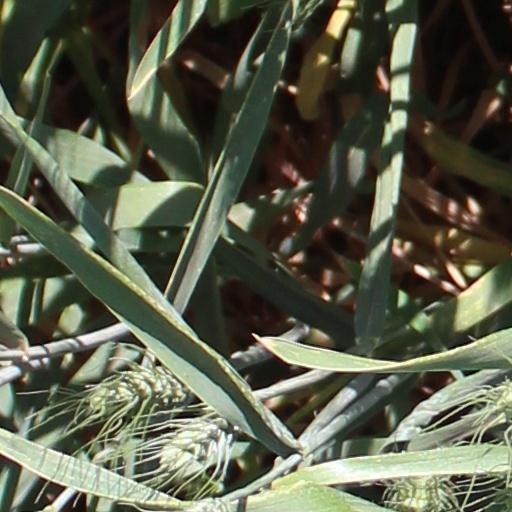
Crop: wheat